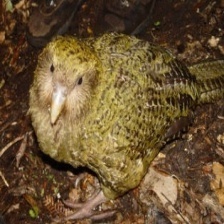
Species: KAKAPO
Scientific name: STRIGOPS HABROPTILUS